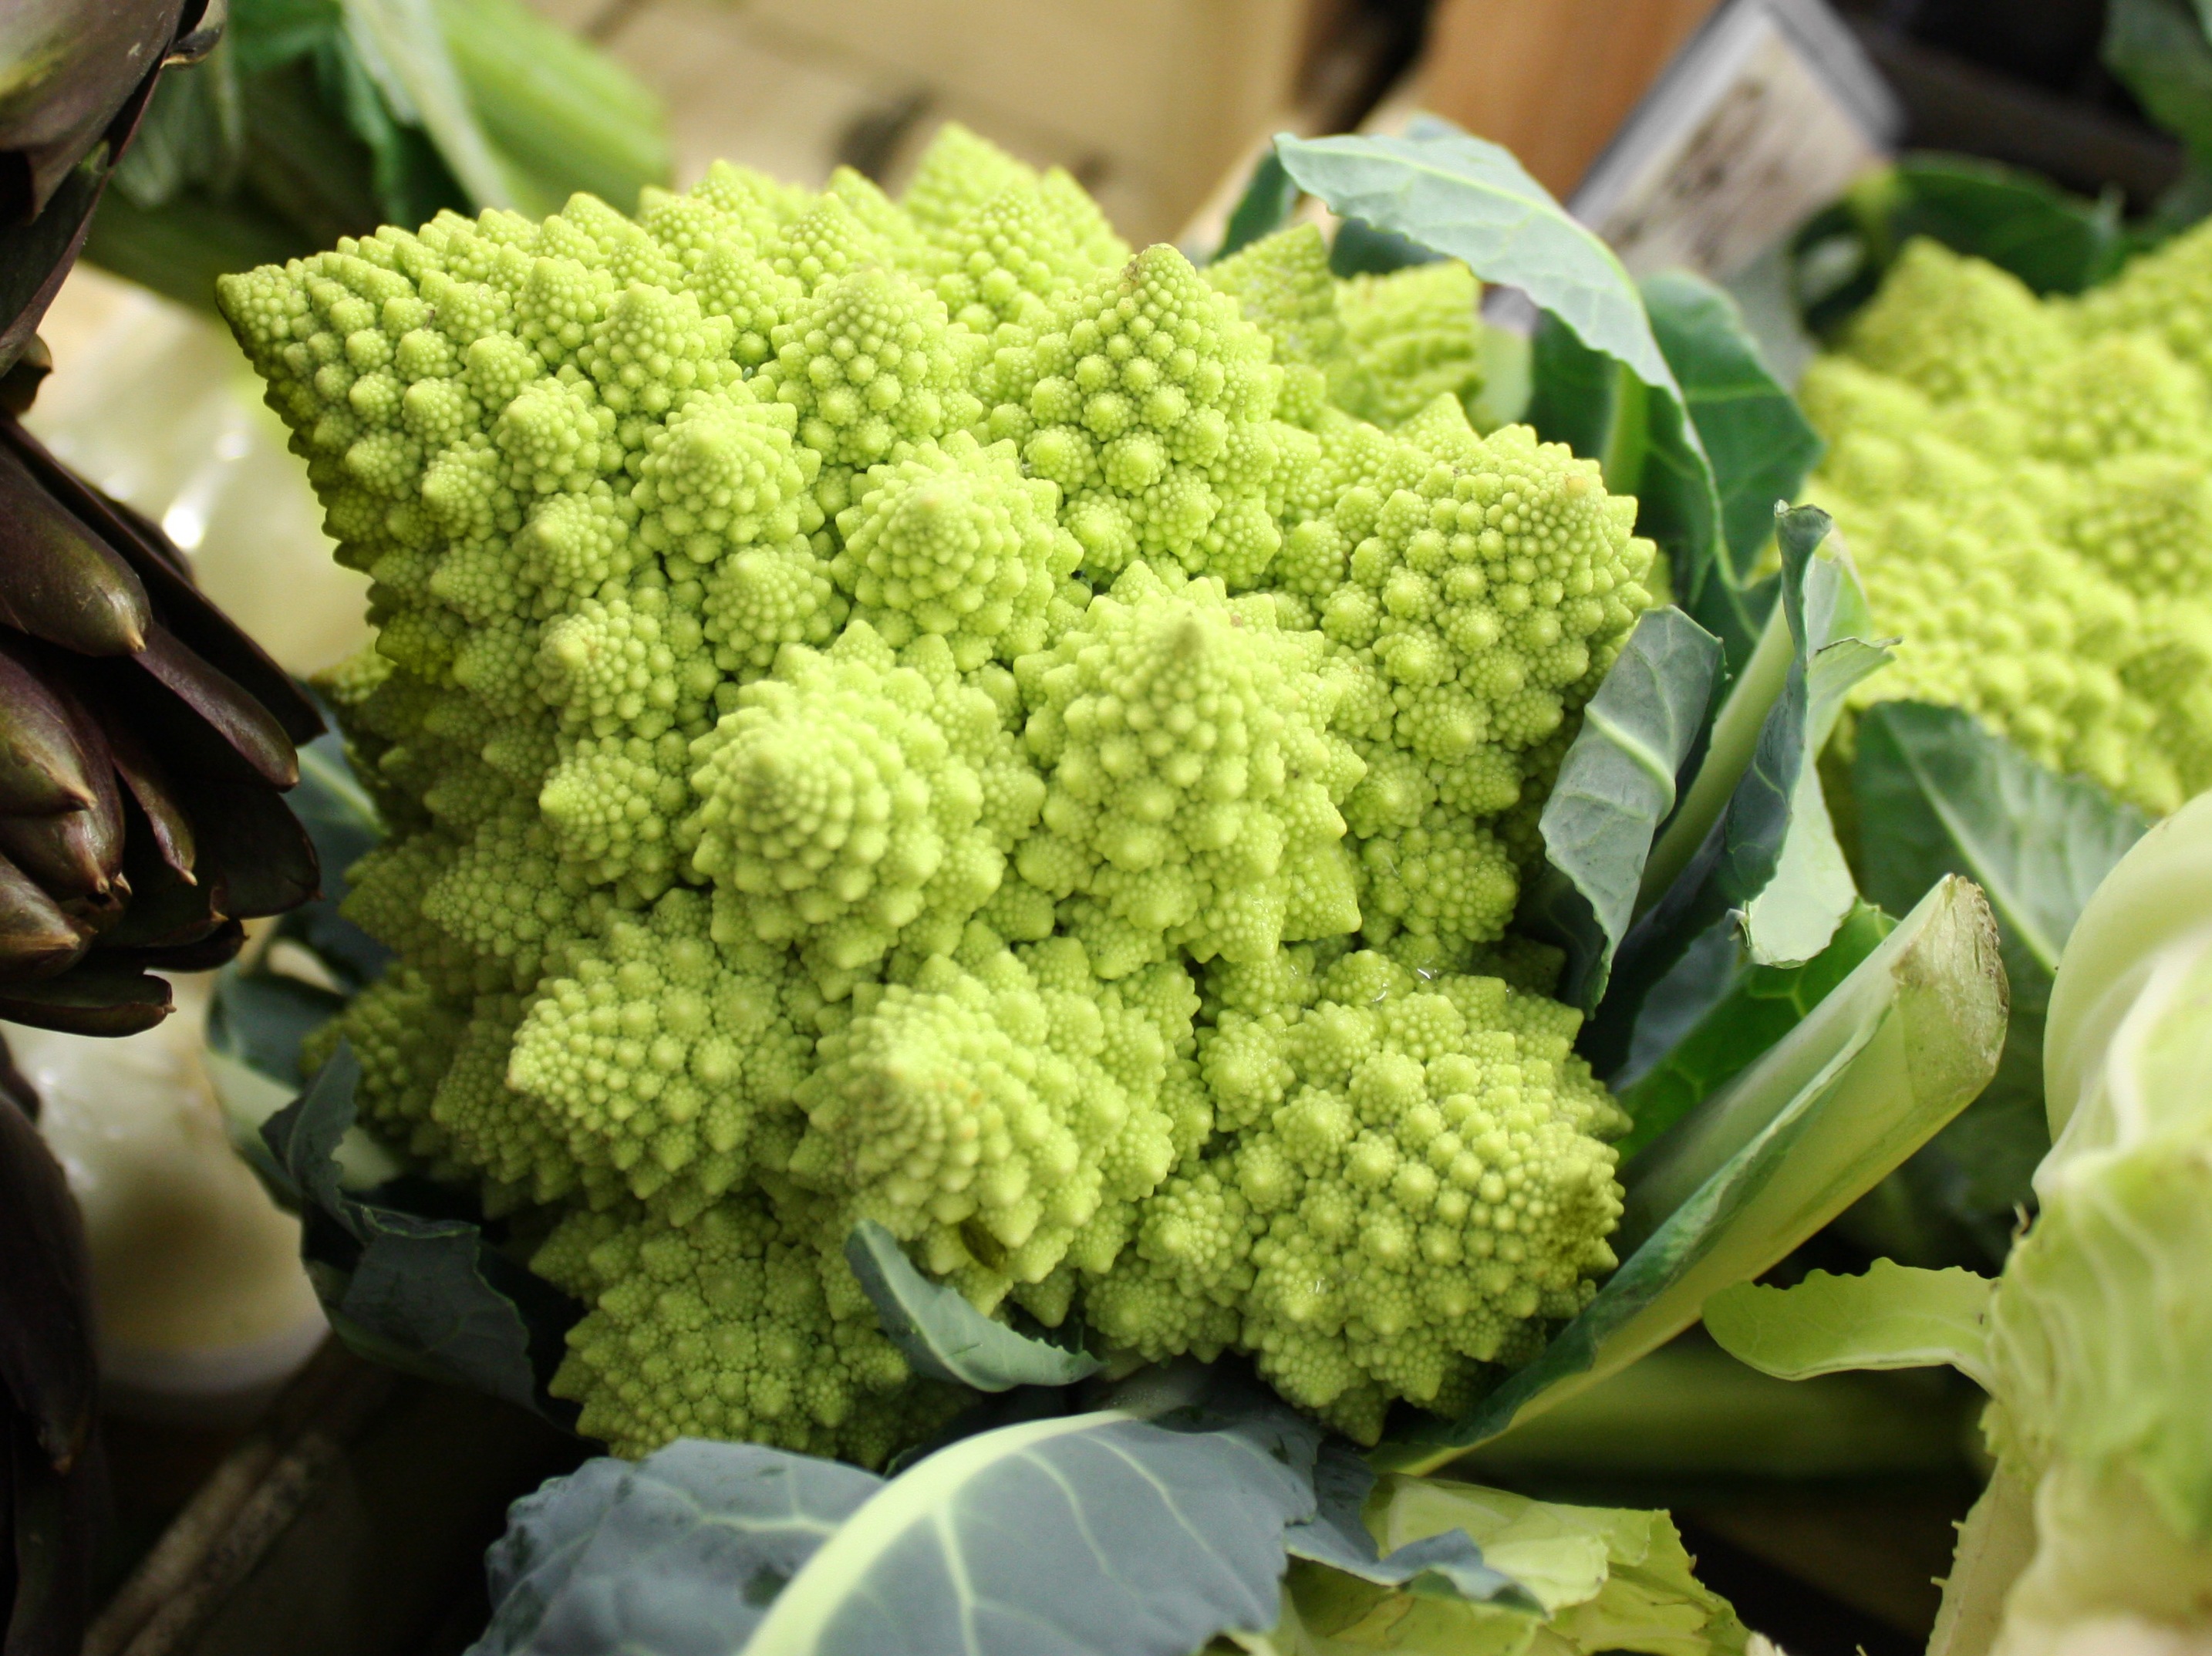
plant, spiral, flower, food, green, produce, vegetable, kitchen, market, botany, garden, eat, cook, vegetale, vegetables, foods, edible, floristry, cauliflower, cultivate, sano, flowering plant, daisy family, an ingredient, land plant, leaf vegetable, broccoflower